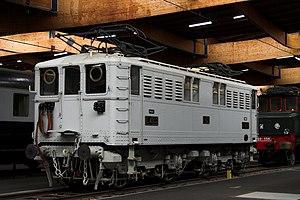
La Compagnie des chemins de fer du Midi et du Canal latéral à la Garonne est l'une des anciennes grandes compagnies privées de chemin de fer française. Son réseau desservait la partie du sud-ouest de la France comprise entre la Garonne et les Pyrénées. À l'époque, le territoire français était partagé entre six grandes compagnies ferroviaires, la Compagnie du Midi étant la seule n'ayant pas d'accès direct à la capitale.
La Cité du Train - Patrimoine SNCF, à Mulhouse, est le plus grand musée ferroviaire d'Europe.
Les BB 1600 sont une série d'anciennes locomotives électriques de la Compagnie du Midi. Numérotées E 4001 à 4050 au MIDI, elles deviennent les BB 4500 à la création de la SNCF, puis sont déclassées comme machines de manœuvre sous les numéros BB 1601 à 1650 dans les années 1950.